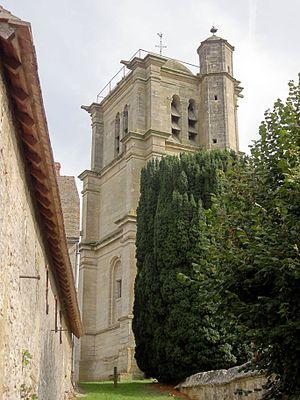
Clocher.
L'église Saint-Martin est une église catholique paroissiale située à Montjavoult, dans le département de l'Oise, en France. Bâtie sur le sommet d'une butte, à 207 m d'altitude, elle marque le paysage à plusieurs kilomètres à la ronde, et représente l'un des principaux monuments de l'ancien canton de Chaumont-en-Vexin. Son grand portail Renaissance, bâti vers 1565 par Jean Grappin, de Gisors, constitue son élément le plus remarquable. À l'instar du volumineux clocher de la même époque qui le jouxte à l'ouest, il serait digne d'une grande église de ville. À l'intérieur, le collatéral sud voûté à la même hauteur que le vaisseau central, forme avec la nef un vaste volume unifié de proportions élancées, inattendu dans un village aujourd'hui sans importance. Son style flamboyant tardif intègre quelques éléments Renaissance. Le reste de l'église est beaucoup plus modeste, et a été édifié majoritairement entre la fin du XVᵉ siècle et le premier quart du XVIᵉ siècle dans le style gothique flamboyant, en reprenant en partie des structures plus anciennes, notamment la base d'un clocher central du XIIᵉ siècle.